Torrance House

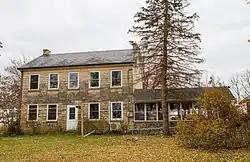

The Torrance House is a historic building located south of Lisbon, Iowa, United States. Cunningham and Margaret Torrance were natives of Lancaster County, Pennsylvania who settled in Franklin Township in 1847. The inscription stone in the east gable gives the date of this house as 1856. It was one of a few limestone buildings in Linn County even though the region has significant deposits of the stone. The settlement-era dwelling incorporates both vernacular and classical influences in its construction. The vernacular elements include the asymmetry of the facades, and the coursed ashlar and random coursed ashlar stonework. The classical is primarily found in the stone belt courses above the second floor and gable windows on the east elevation, and above both rows of windows on the main facade. The house was listed on the National Register of Historic Places in 1983.